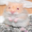
Label: hamster